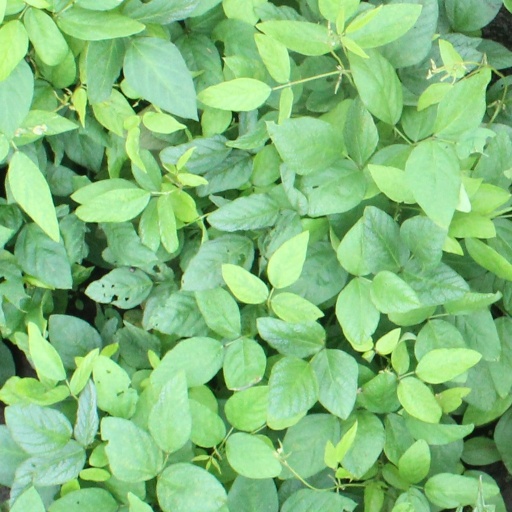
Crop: soybean